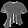
Label: T - shirt / top